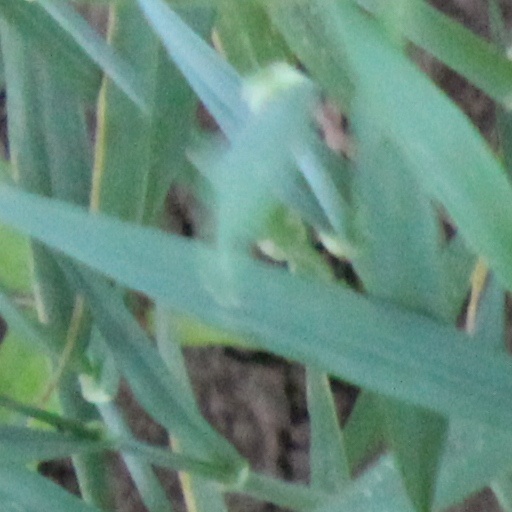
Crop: wheat